Irving v Penguin Books Ltd

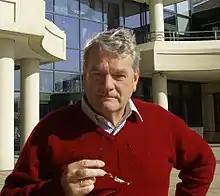
Irving at the National Archives of the United Kingdom, 2003

On 5 September 1996, Irving filed a libel suit concerning Lipstadt's book in English court. He named in his suit Lipstadt and Penguin Books, whose Plume division had published a British edition of her book. Irving also sued Holocaust historian Gitta Sereny for libel for an article she had written about him entitled "Spin Time for Hitler" in "The Observer" newspaper on 21 April 1996, although the case did not go to court. In letters of 25 and 28 October 1997, Irving threatened to sue John Lukacs for libel if he published his book, "The Hitler of History", without removing certain passages highly critical of Irving's work. The American edition of "The Hitler of History" was published in 1997 with the allegedly libellous passages but because of Irving's legal threats, no British edition of "The Hitler of History" was published until 2001. When the latter was published, as a result of the threat of legal action by Irving, the passages containing the criticism of Irving's historical methods were expunged by the publisher, to the disappointment of many reviewers.